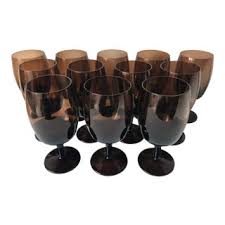
Label: glass